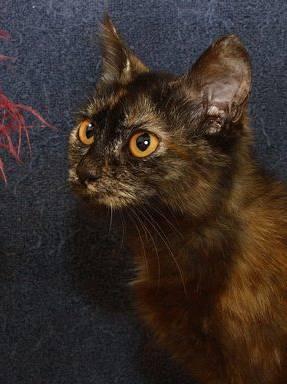
cat